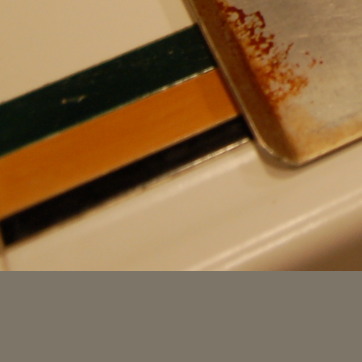
Material: tile